Maytree Travel

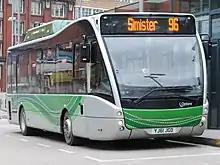
Optare Versa Hybrid in March 2013.

Maytree Travel was a bus operator based in Bolton in Greater Manchester.